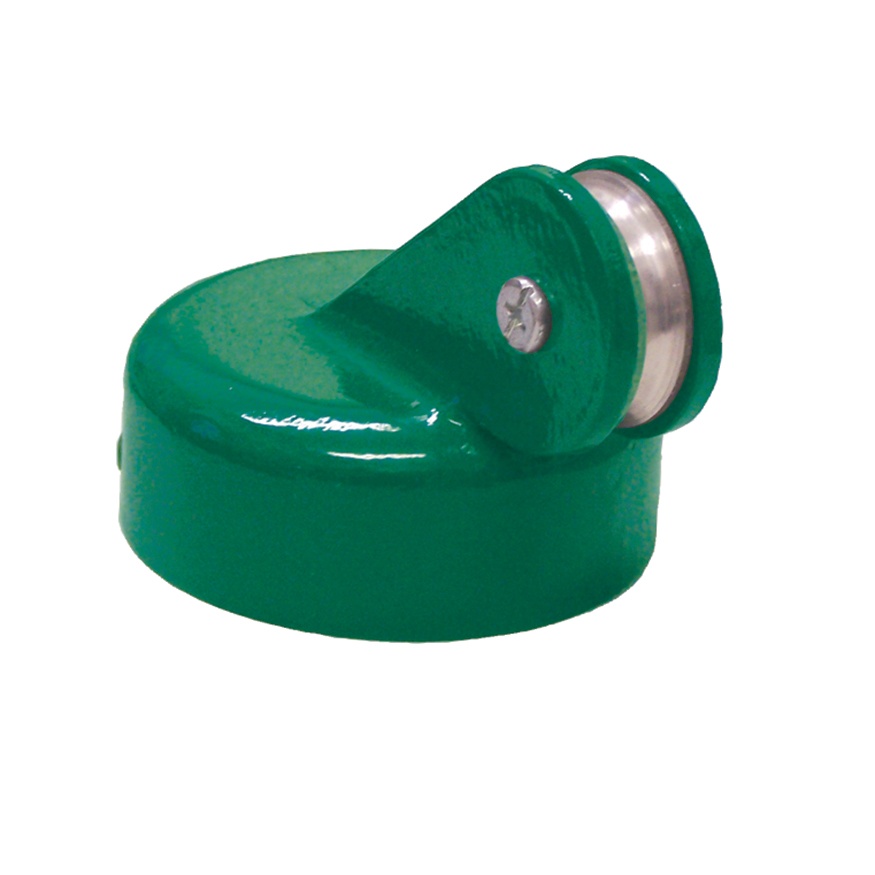
Replacement Top Cap - for Tennis Upright (TP-125)
Introducing the ideal solution for maintaining your tennis court's posts - the Replacement Top Cap - for Tennis Upright (TP-125) . Specifically designed to fit 3-1/2 in. OD posts, this top cap ensures that the structural integrity of your tennis uprights is preserved, enhancing the longevity and safety of your tennis court equipment. Constructed with durability in mind, the Replacement Top Cap comes equipped with a 1-3/4 in. pulley sheave and set screws, ensuring a secure fit and seamless functionality with the tensioning ratchet mechanism. The green color of the cap blends perfectly with most tennis court designs, maintaining the aesthetic appeal of your sports facility. Key Features: Fits 3-1/2 in. OD post - ensuring compatibility with standard tennis uprights TP-125. Includes a 1-3/4 in. pulley sheave and set screws - for a secure and functional installation. Green color - for a cohesive look with your tennis court's design. 3-Year Limited Warranty - for your peace of mind and assurance of quality. Don't let worn-out equipment compromise the quality of your tennis facilities. The Replacement Top Cap - for Tennis Upright (TP-125) is your key to ensuring your tennis courts remain in top condition, offering both functionality and aesthetic appeal. Upgrade your tennis uprights today and ensure a seamless, safe, and enjoyable tennis experience for all players. --- html Enhance Your School's Athletic Facilities with Our Premier Tennis Equipment Discover Unmatched Quality and Durability Dear Athletic Directors and Coaches, We understand the importance of maintaining top-notch athletic facilities for your school's sports programs. It's not just about the game; it's about fostering an environment where young athletes can train, grow, and excel. That's why we're introducing our latest offering, the Replacement Top Cap - for Tennis Upright (TP-125) , designed to meet the specific needs of school athletic programs like yours. Why Choose Our Replacement Top Cap? Durability: Made with high-quality materials to withstand frequent use and harsh outdoor conditions. Compatibility: Perfectly fits 3-1/2 in. OD posts, ensuring a seamless match with your existing tennis uprights. Easy Installation: Comes complete with a pulley sheave and set screws for a hassle-free setup. Warranty Protection: Enjoy peace of mind with our 3-Year Limited Warranty, covering any defects or issues. Invest in Your Athletes' Future By upgrading your tennis court equipment with our Replacement Top Cap, you're not just enhancing the appearance and functionality of your facilities. You're investing in the safety and development of your athletes, providing them with the best conditions to pursue their passion for tennis. FAQs Will this top cap fit other types of posts? It is designed specifically for 3-1/2 in. OD posts, commonly used in tennis uprights TP-125. Is the installation process complicated? No, the top cap comes with all necessary components for a straightforward installation. You can also contact our support team for guidance. What does the warranty cover? Our 3-Year Limited Warranty covers any manufacturing defects and ensures your investment is protected. Upgrade your school's tennis courts with our Replacement Top Cap today and set a new standard for athletic excellence. Your students deserve the best – provide them with the facilities that reflect their potential. Sincerely, Your Dedicated Team at [Company Name]
Brand: JayPro
Category: Sporting Goods > Athletics > Tennis > Tennis Nets